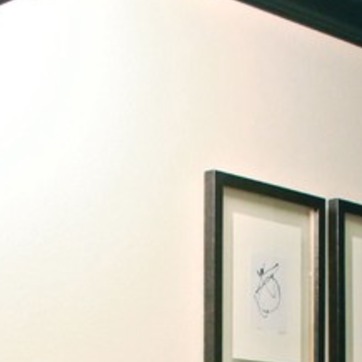
Material: mirror